2014 FIVB Men's Volleyball World Championship

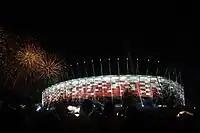
National Stadium, Warsaw

The 2014 World Championship began on 30 August with a dream opening match between the hosts and Serbia, who played to a record 62,000 spectators at National Stadium, Warsaw.